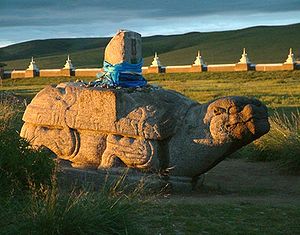
Karakorum
En af flere skilpaddeskulpturer som står er bevaret i det gamle Karakorum.
Karakorum var tidligere et gammelt palads som også fungerede som hovedstad for Det mongolske rige for en periode på omkring tredive år i 1200-tallet. Ruinerne af paladset ligger i det nordøstlige hjørne af provinsen Övörhangay i Mongoliet, sydvest for den moderne hovedstad Ulaanbaatar, og tæt ved byen Harhorin og Erdene Zuu-klostret.